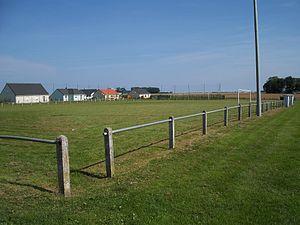
Le stade de la commune de Theuville-aux-Maillots
Theuville-aux-Maillots est une commune française située dans le département de la Seine-Maritime en région Normandie.